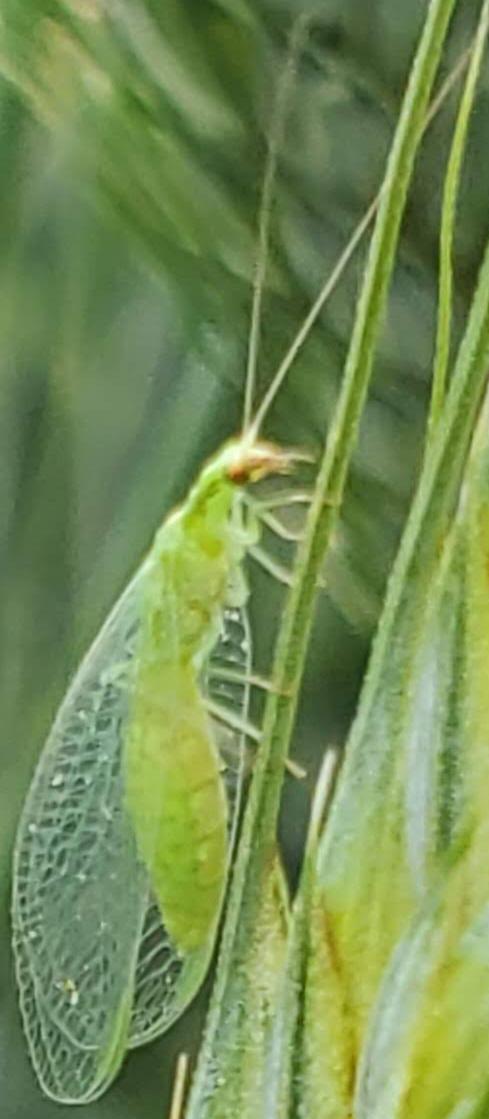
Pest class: predators